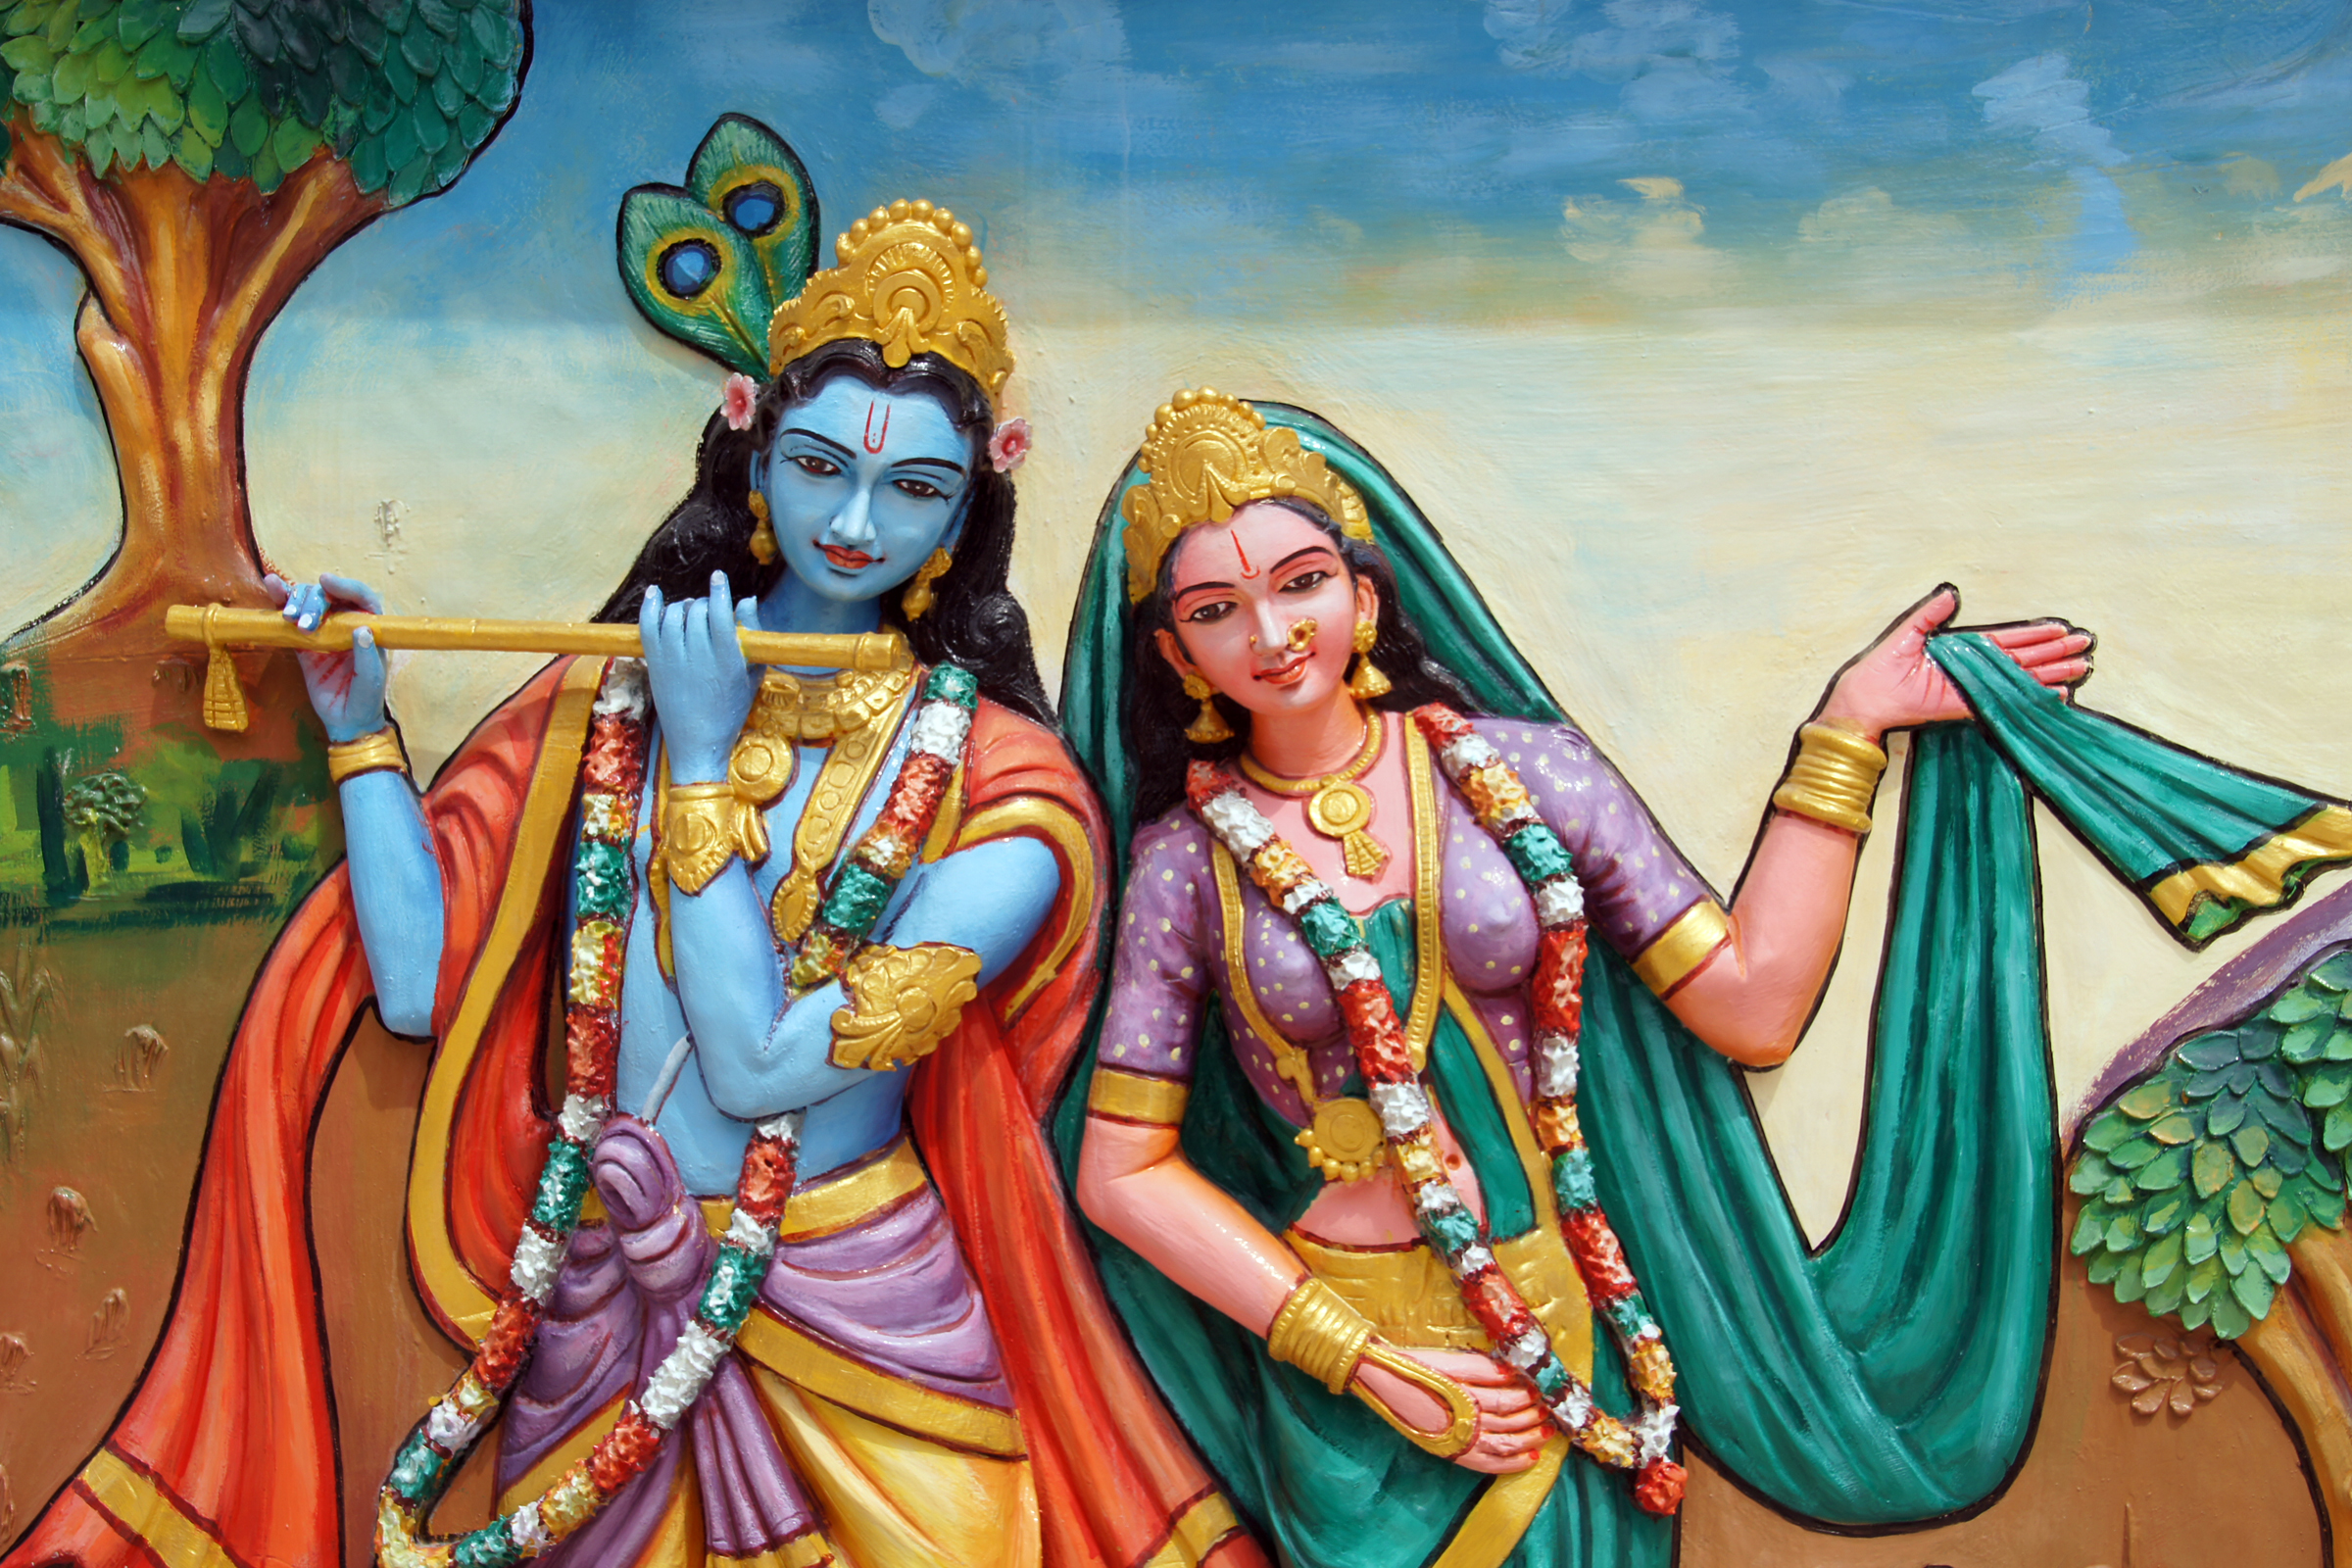
color, painting, illustration, hindu, maylasia, temples, hinduimages, johorbahru, johorbahruhindutemple, mythology